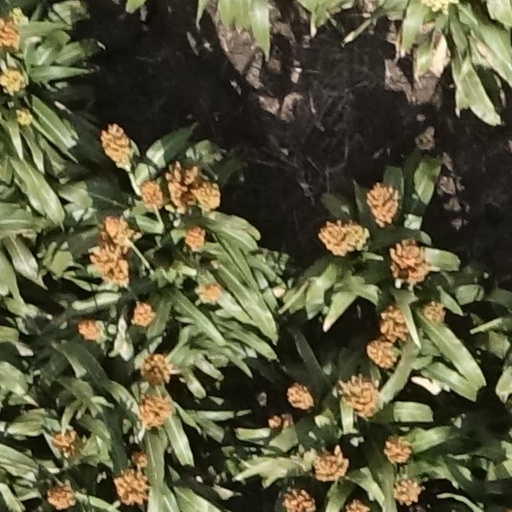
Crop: sorghum